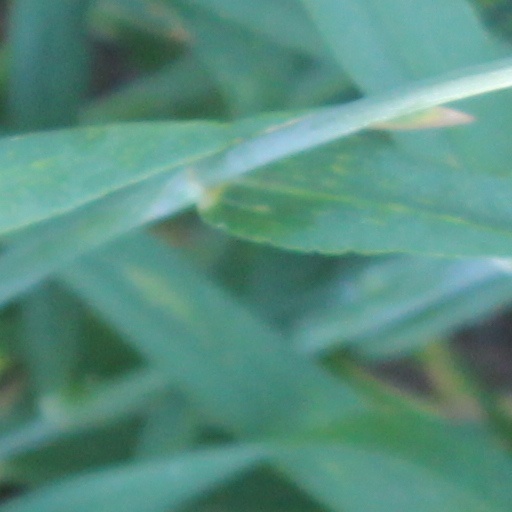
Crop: wheat